Front Street Historic District (Weymouth, Massachusetts)

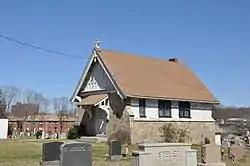
Chapel in Weymouth Village Cemetery

The Front Historic District is a predominantly residential historic district in Weymouth, Massachusetts. From the 18th to the 20th century, the area encompassed by this district was one of the more fashionable and desirable neighborhoods adjacent to the commercial Weymouth Landing area. It also contains remnants of a once-flourishing small scale shoe manufacturing industry. The district includes nearly 150 resources, primarily residential houses, as well as a school, two cemeteries, and a small cluster of commercial buildings. The district was added to the National Register of Historic Places in 2011.